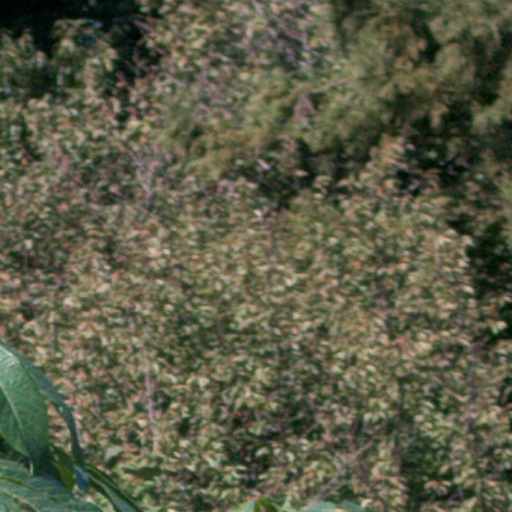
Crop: cassava